Seebach, Bas-Rhin

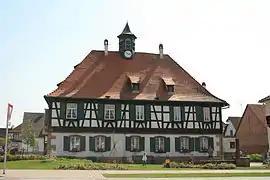
Town hall

Seebach is a commune in the Bas-Rhin department in Grand Est in north-eastern France. It was formed in 1974 by the merger of the former communes Oberseebach and Niederseebach.